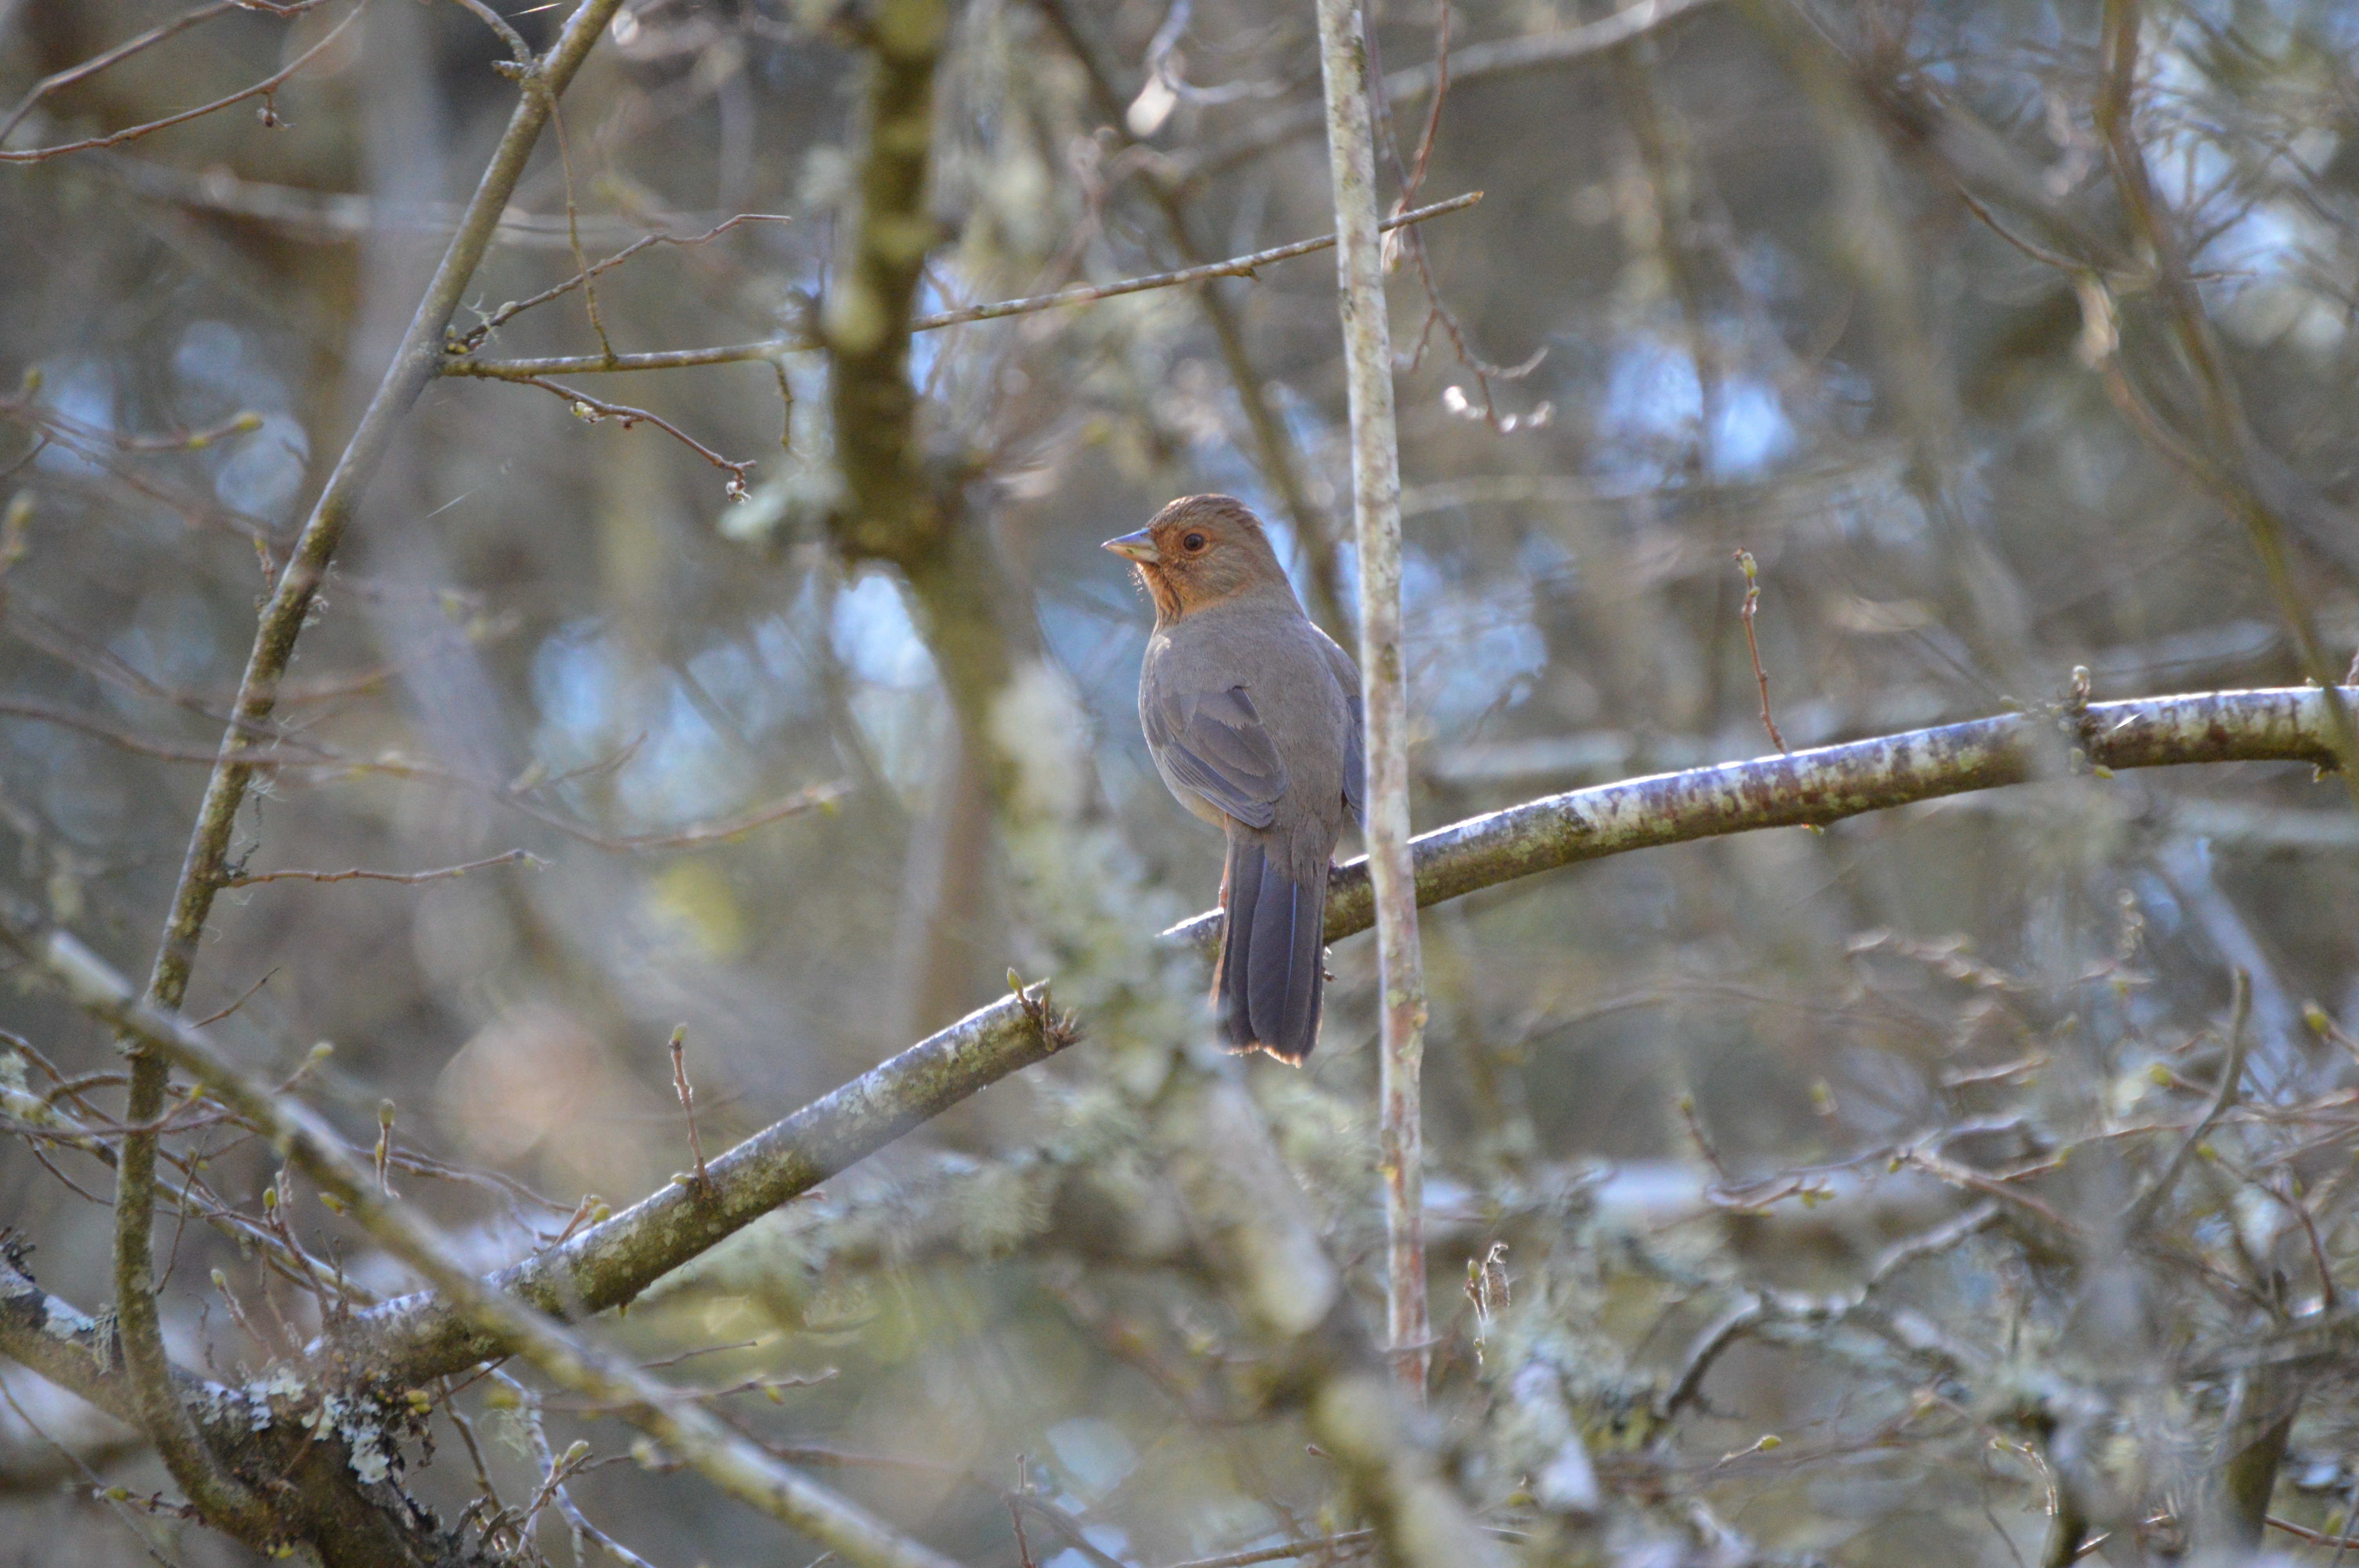
tree, nature, branch, snow, winter, bird, wildlife, fauna, vertebrate, old world flycatcher, perching bird